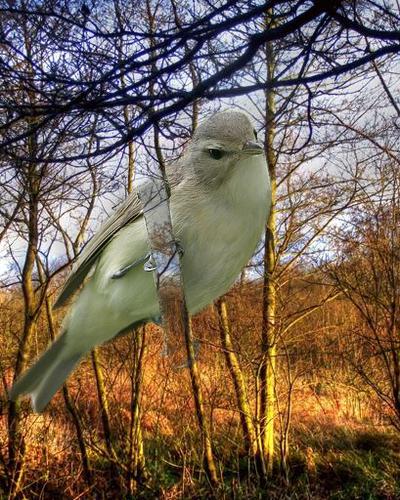
Bird species: Warbling_Vireo
Bird type: landbird
Background: land